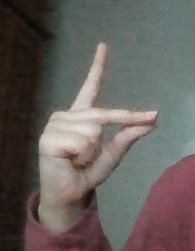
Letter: ta